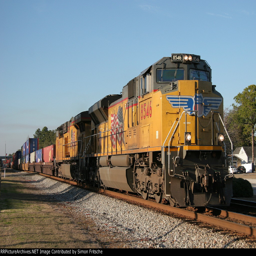
a southbound double - stack train rattles through a city .